Robert Maschio

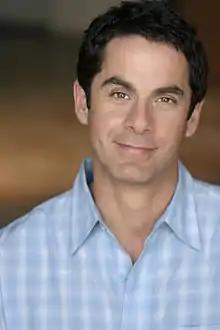

Robert Maschio (born August 25, 1966) is an American actor. He is known for playing Dr. Todd 'The Todd' Quinlan in the American comedy drama "Scrubs".